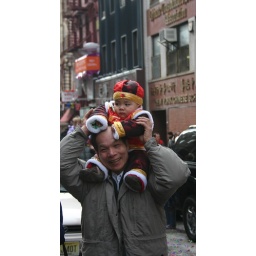
Best seat in the house